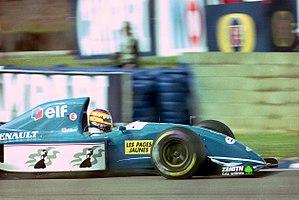
La Ligier JS39 est la monoplace de Formule 1 engagée par l'écurie française Ligier dans le cadre du championnat du monde de Formule 1 1993. Propulsée par un moteur V10 Renault, elle est pilotée par les Britanniques Mark Blundell et Martin Brundle. Le Français Éric Bernard est le pilote essayeur de l'écurie. La JS39 se distingue de ses concurrentes par l'absence de suspension active.